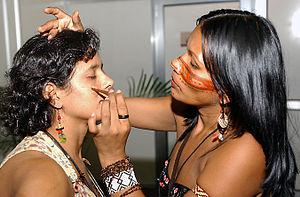
Les Amérindiens dans la société latino-américaine du XXᵉ siècle sont les descendants des populations de diverses origines asiatiques qui vivaient avant l'arrivée des européens dans ce qui est par la suite devenu l'Amérique latine. Depuis la conquête de ces régions par les puissances européennes, essentiellement l'Espagne et le Portugal à partir de l'arrivée de Christophe Colomb dans les Antilles en 1492, les amérindiens ont dans une certaine mesure dû renoncer à leurs formes de vie traditionnelles et été utilisés comme main d'œuvre par les conquérants européens au travers de formes juridiques comme l'encomienda. Ces formes traditionnelles d'exploitation de la main d'œuvre indigènes ont en partie continué dans certains pays comme l'Équateur pendant une grande partie du XXᵉ siècle, même si à la fin du siècle, on assiste dans certains pays comme l'Équateur ou la Bolivie, à une irruption des masses indigènes dans la vie politique nationale. Malgré ces évolutions, la discrimination à l'égard des populations indigènes reste souvent importante en Amérique latine à la fin du XXᵉ siècle.